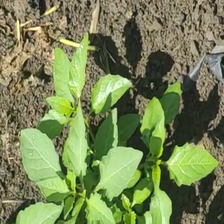
Weed species: Lamber_Quarter_plant(Chenopodium )